Roscoe Cartwright

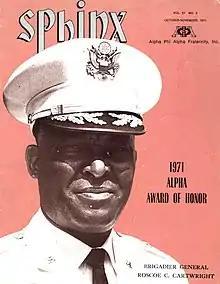
1971 Alpha Phi Alpha Award of Honor in Sphinx magazine

In 1941, the U.S. Army drafted Cartwright into the US Army as an enlisted man. The segregated US Army assigned him to the all-African American enlisted men 349th Field Artillery Regiment at Fort Sill, Oklahoma. The unit's officers were all white except the chaplain, an African American man.